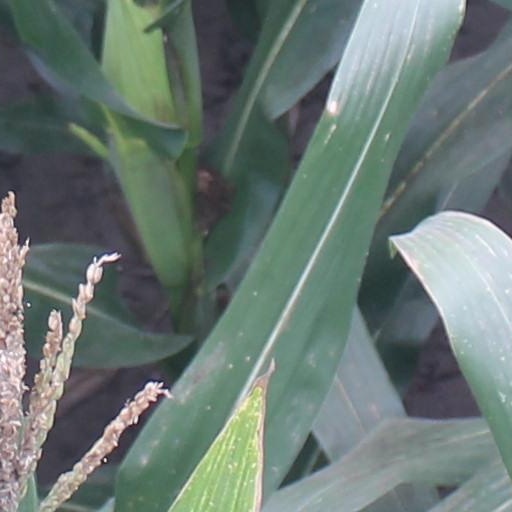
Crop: maize; corn